Bill Haslam

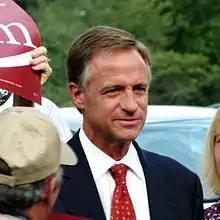
Haslam addressing supporters before the Highlands Town Hall Debate during the 2010 campaign

Haslam received endorsements from former U.S. Senator Howard Baker and Congressman Jimmy Duncan. "The Tennessean" wrote, "Haslam appears most likely to be able to ride Gov. Phil Bredesen's pro-business coattails, despite the different party affiliation.""